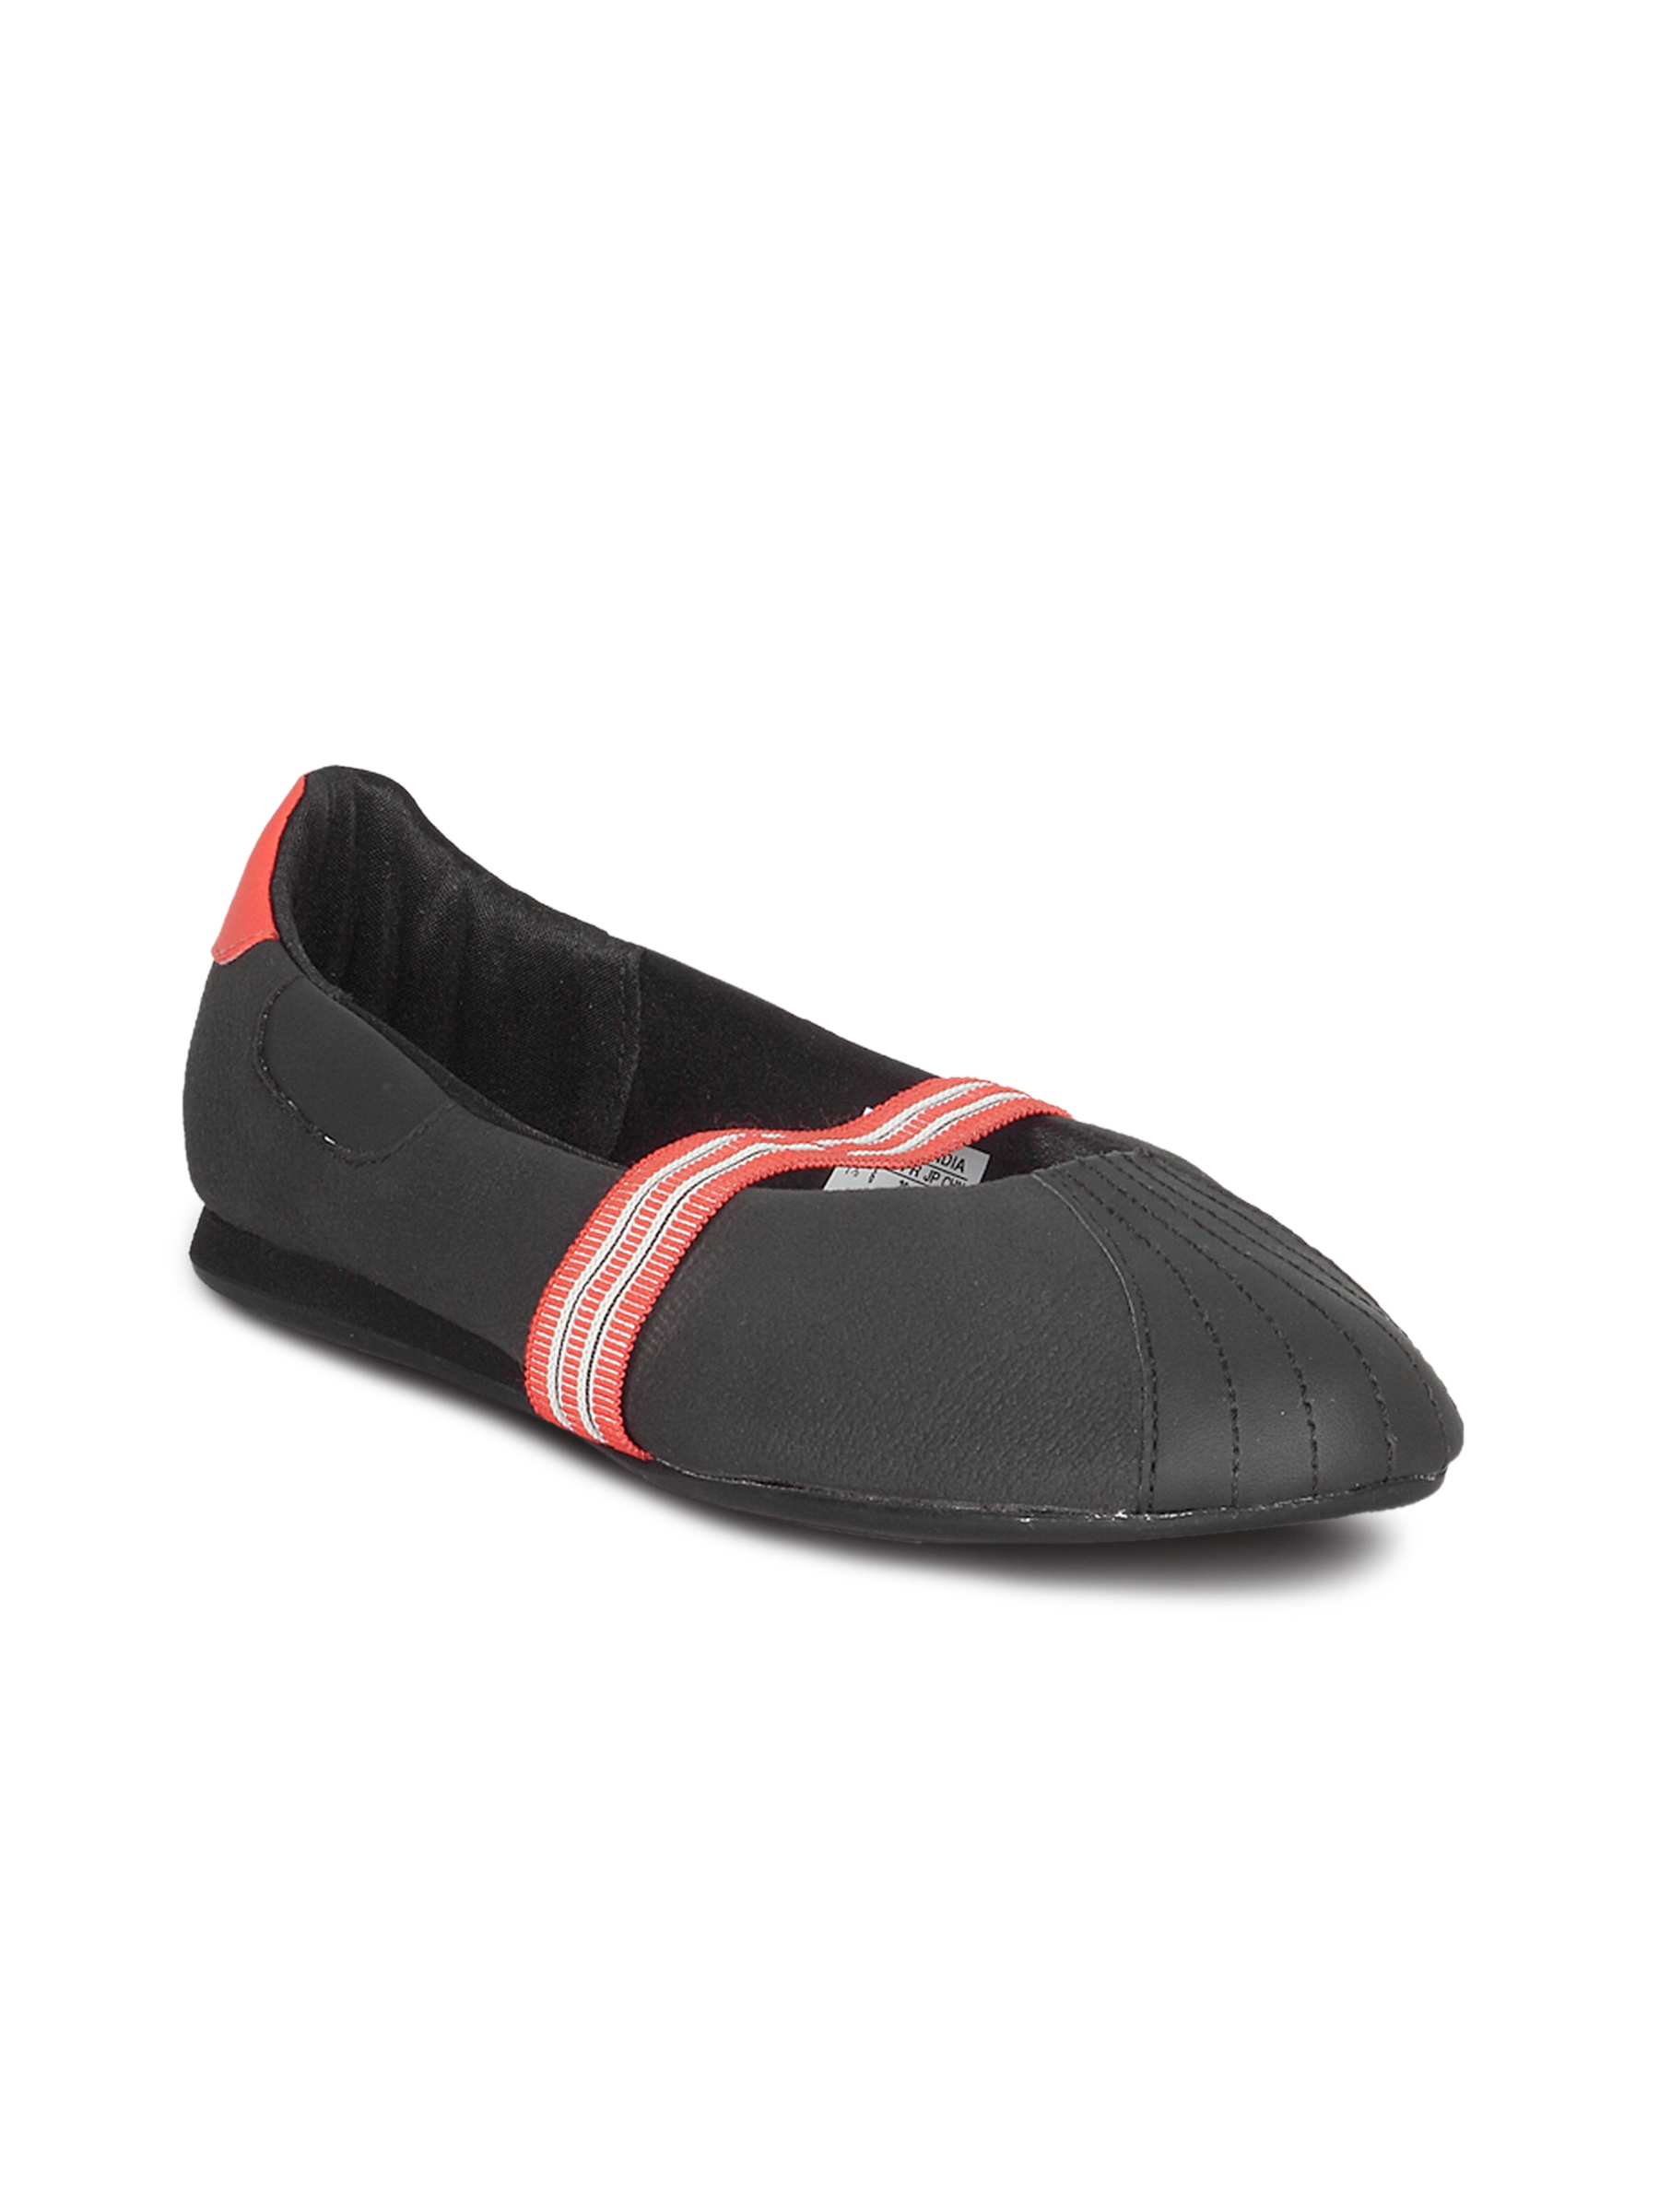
ADIDAS Women's Ballerino Black Ballerinas
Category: Footwear / Shoes / Flats
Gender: Women
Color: Black
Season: Summer 2011
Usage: Casual